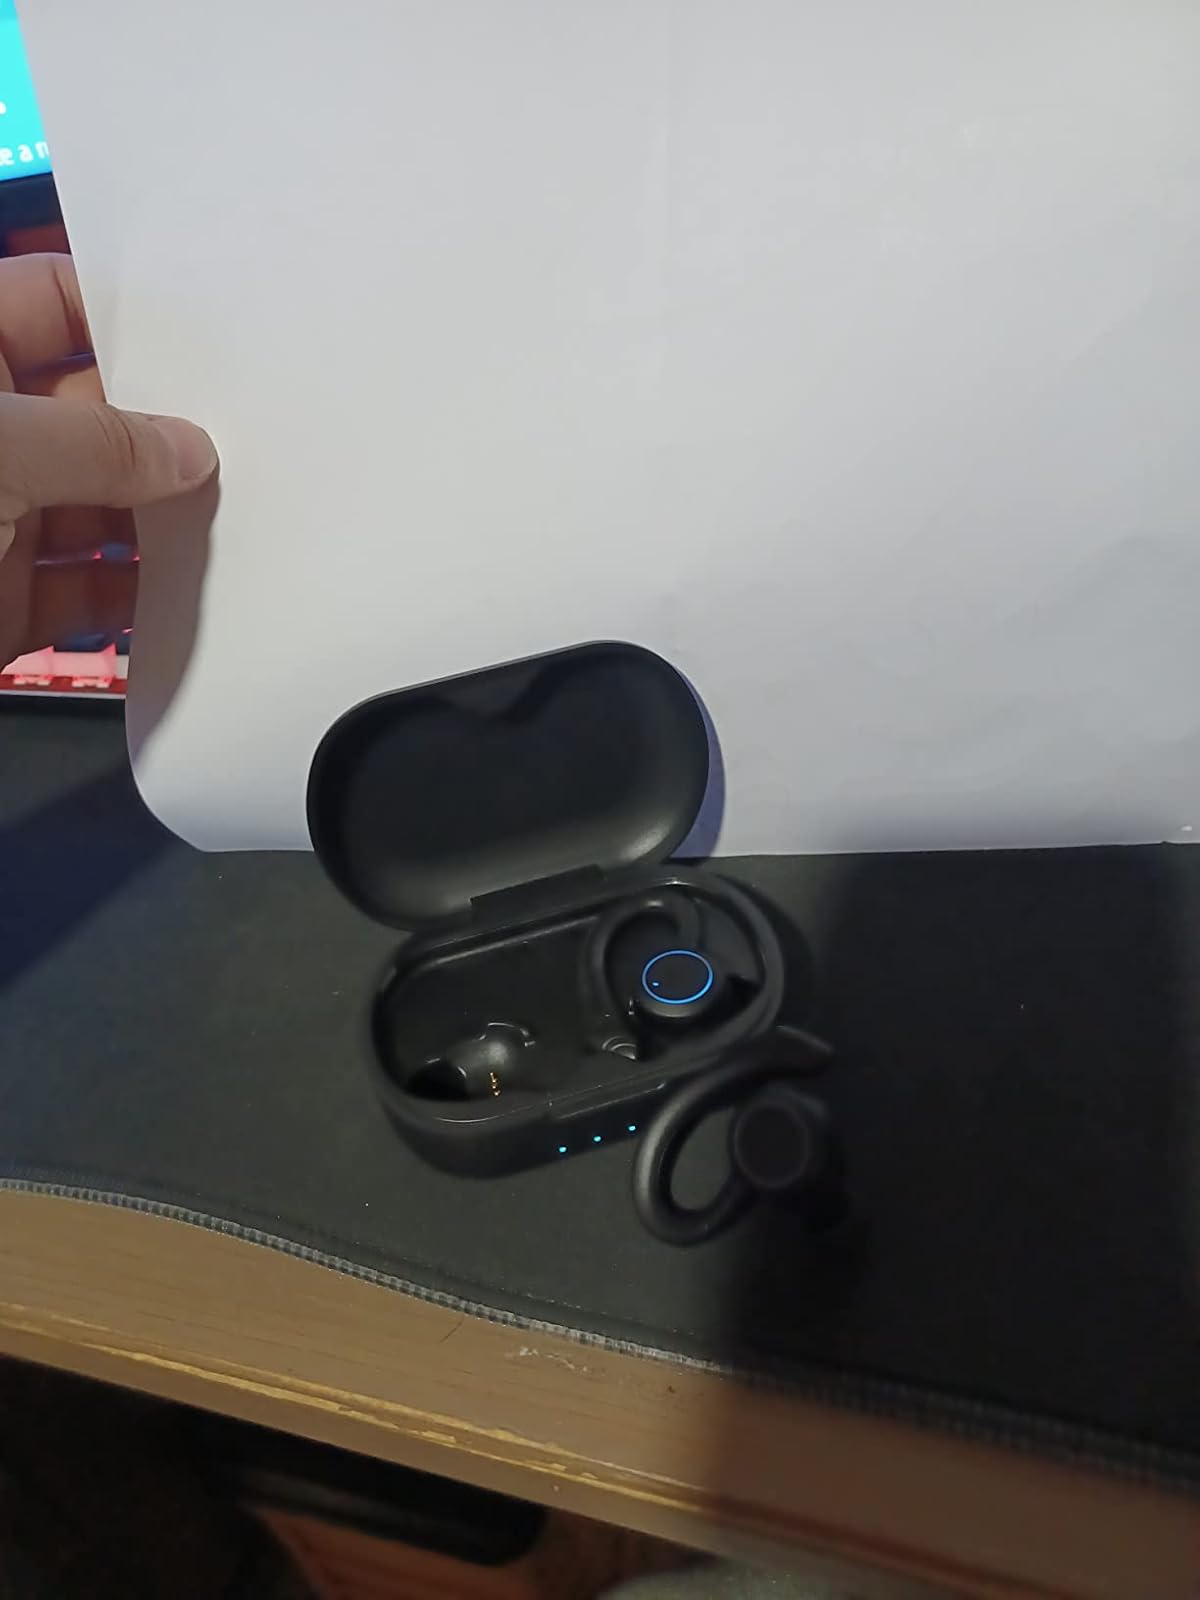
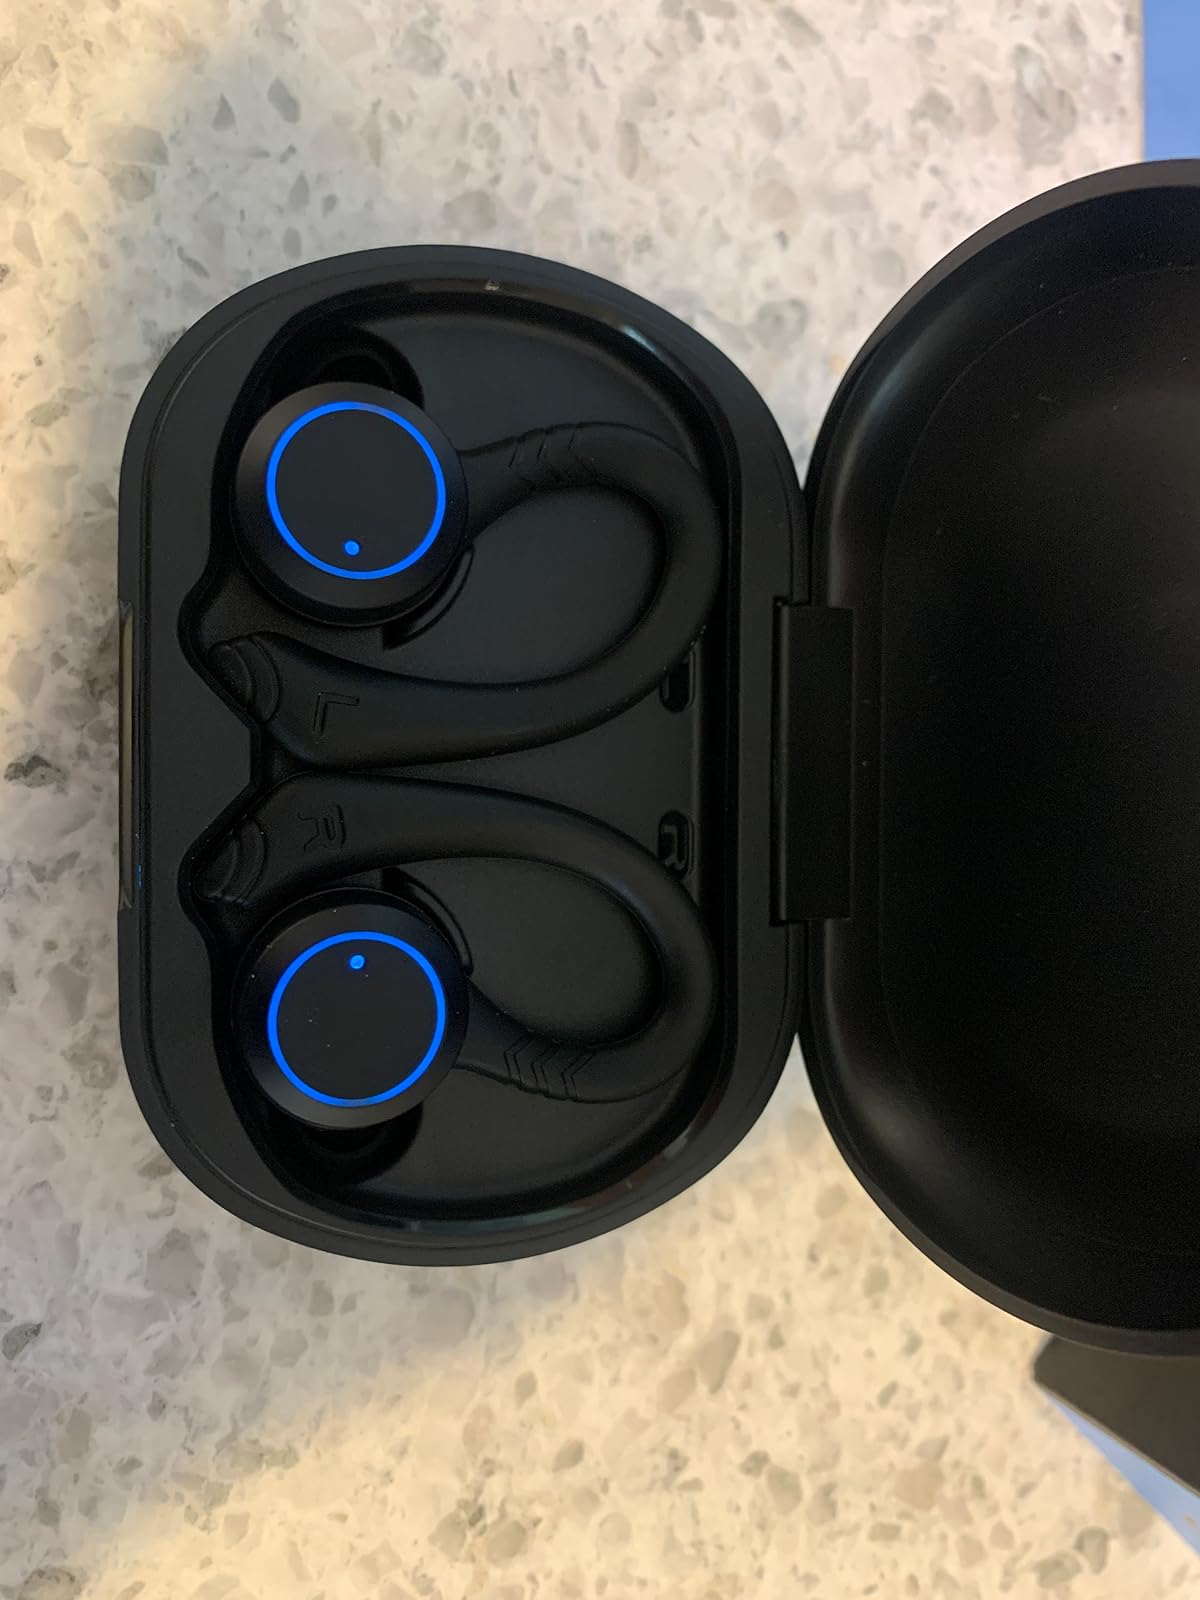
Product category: earbuds
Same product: yes